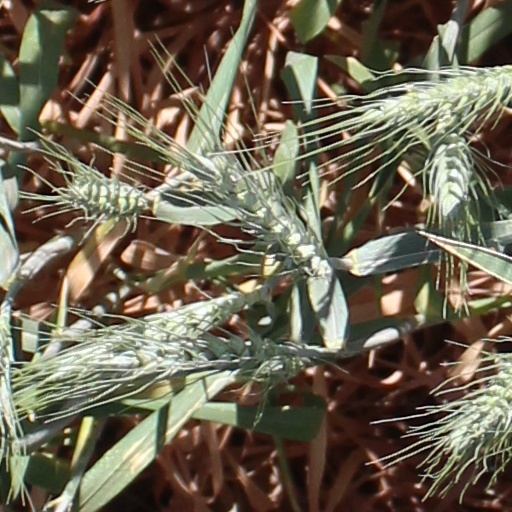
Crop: wheat